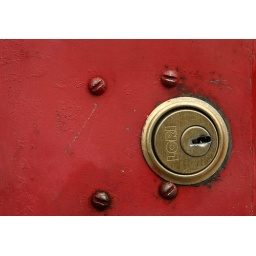
Lock in red door